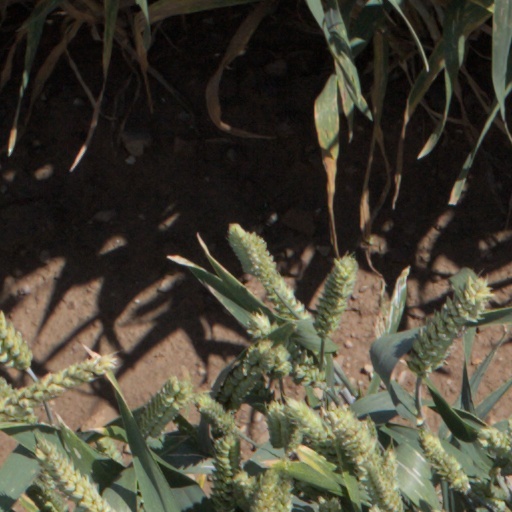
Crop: wheat